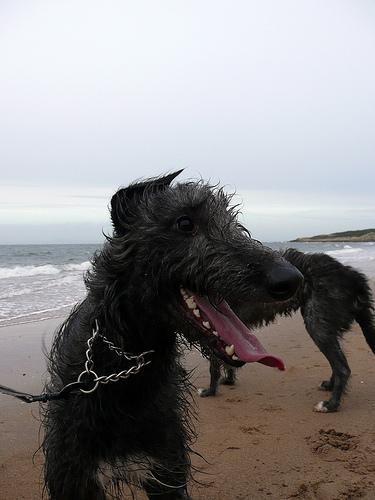
Scottish_deerhound